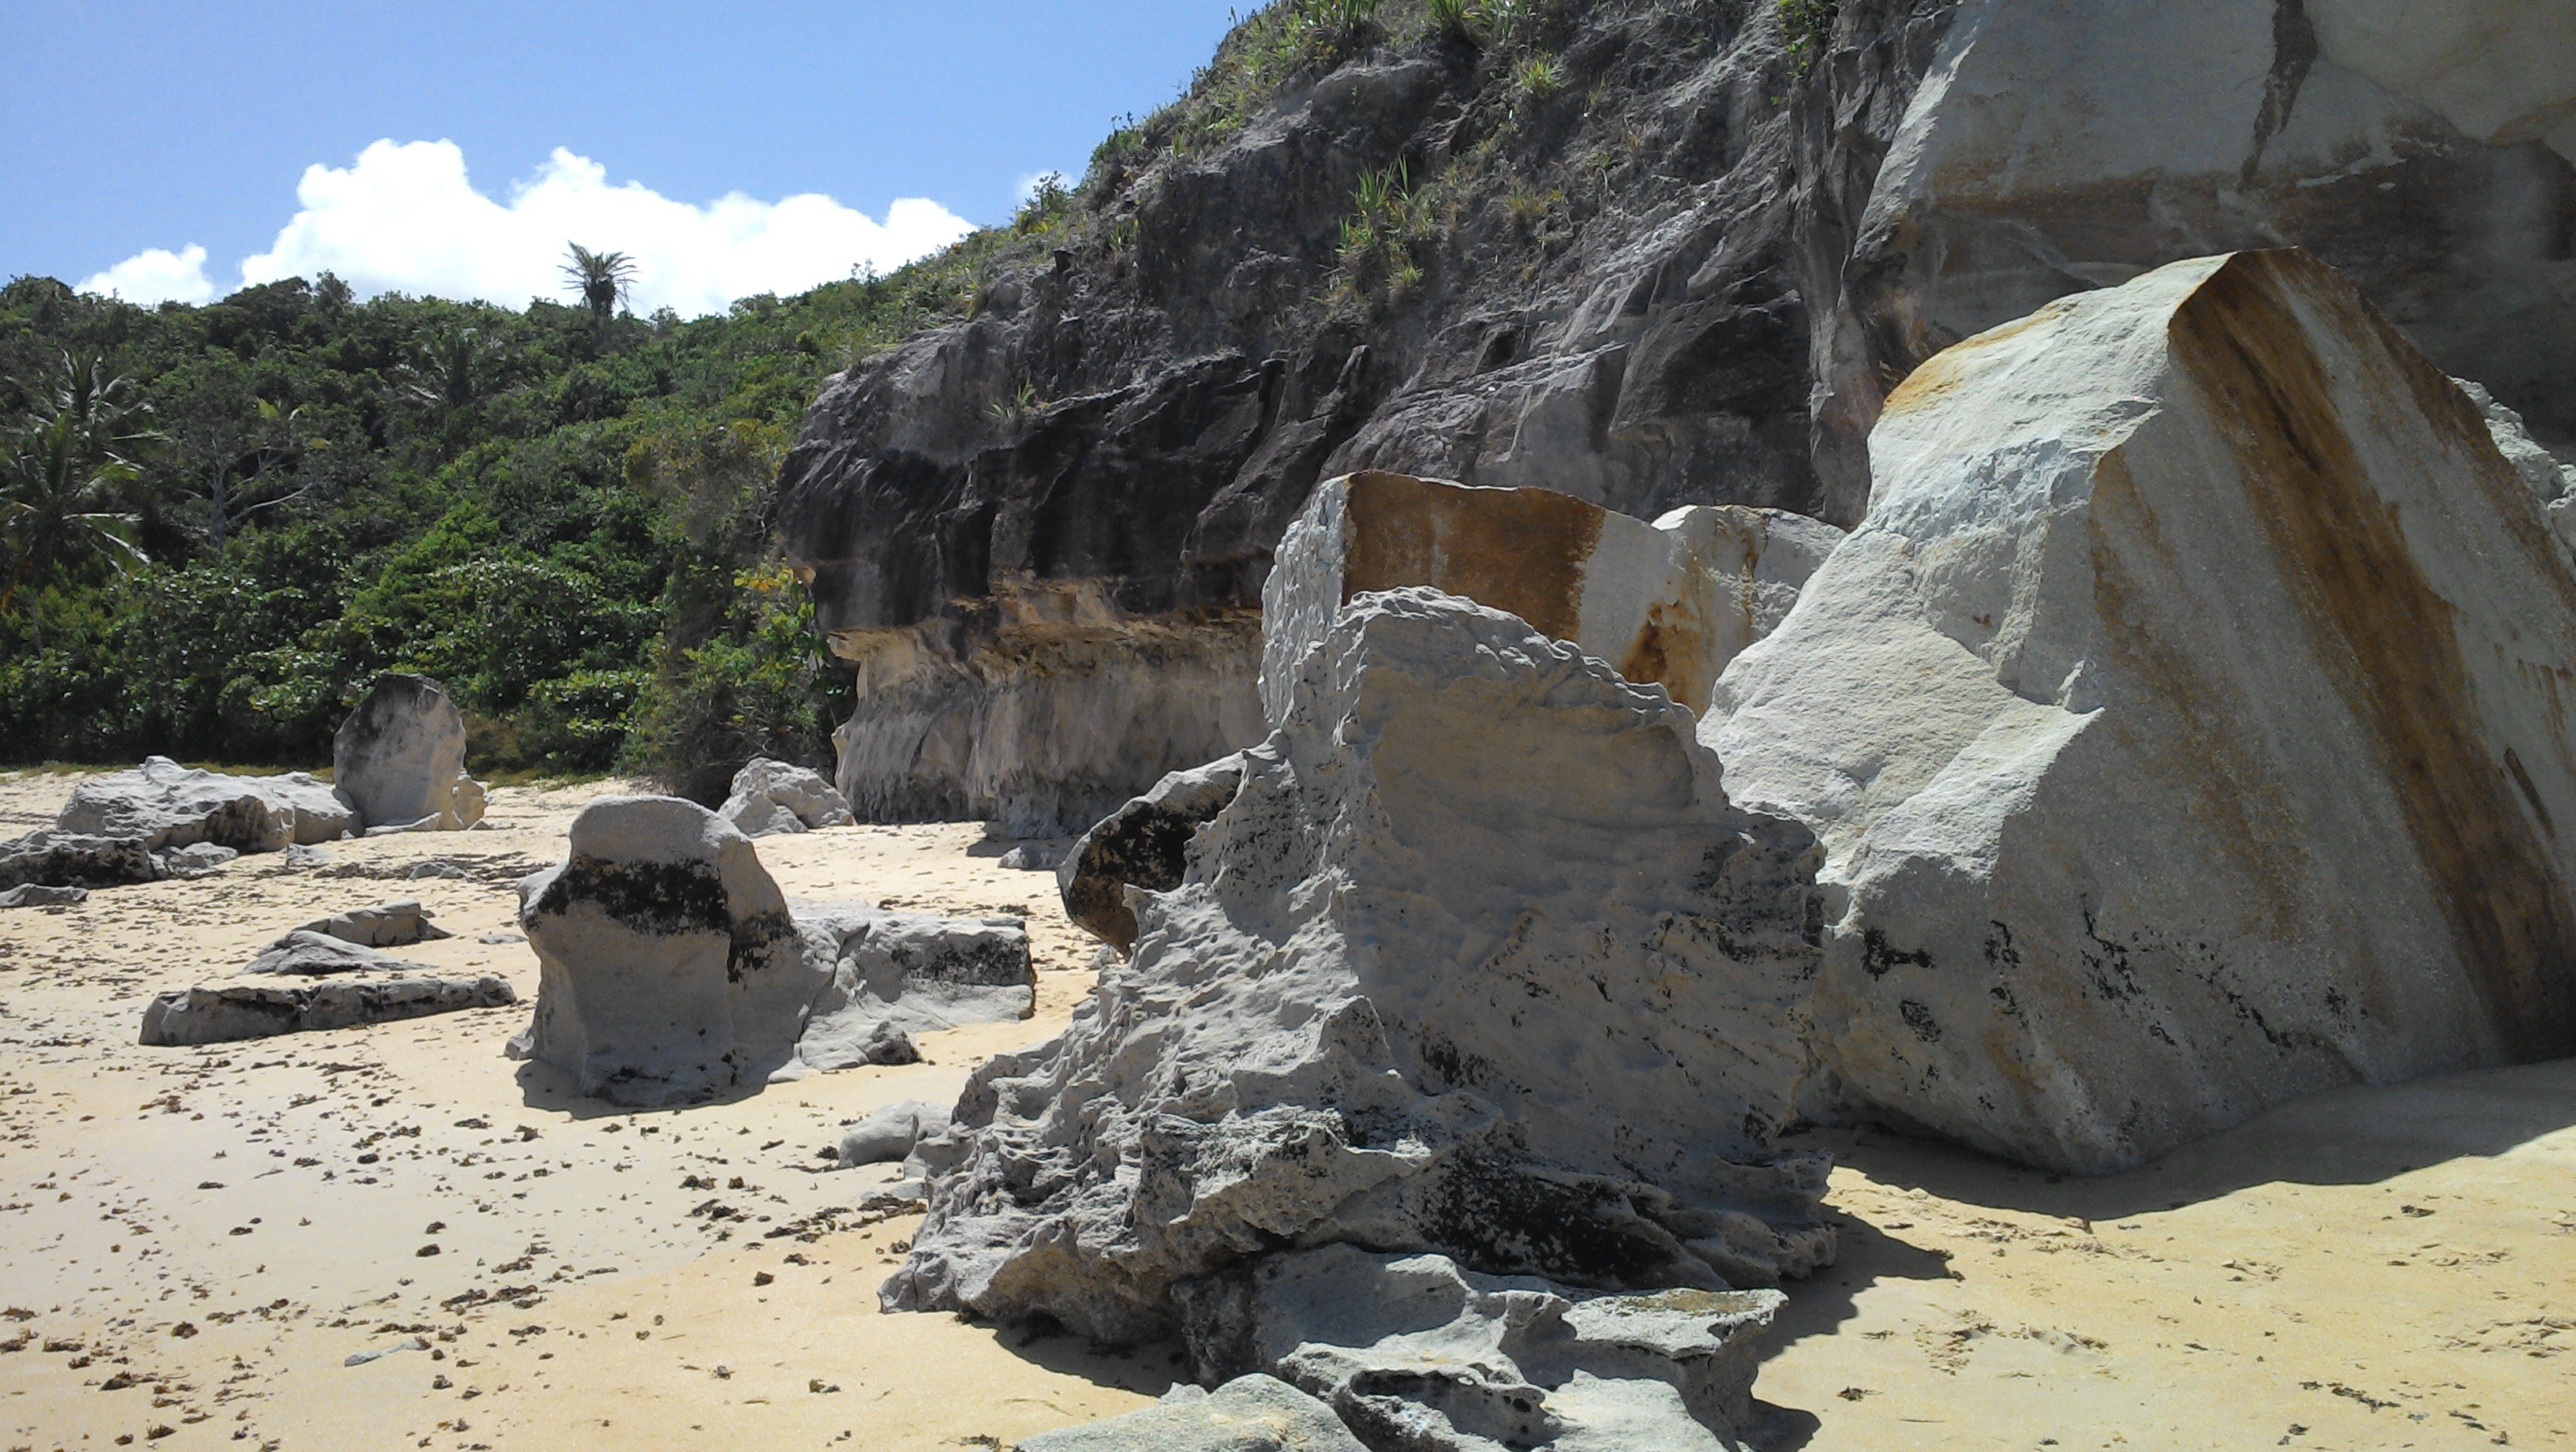
beach, landscape, rock, sunset, valley, formation, cliff, terrain, material, geology, badlands, boulder, bahia, quarry, wadi, geological phenomenon, landscape panorama